Paul Finch

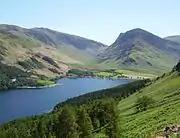
Buttermere in the Lake District - renamed Witch Cradle Tarn in "Dead Man Walking"

The third book in the series was to have been "Hunted" and the first two chapters of this appear at the end of "Sacrifice". However Paul Finch's publishers Avon Books wanted the return of the "Nice Guys Club" sooner than he had intended. Accordingly, they do in "The Killing Club". At the end of this book Heck transfers out of the National Crime Squad. The fourth book in the series is now "Dead Man Walking", which is now followed by "Hunted". "Dead Man Walking" is set in the Lake District.